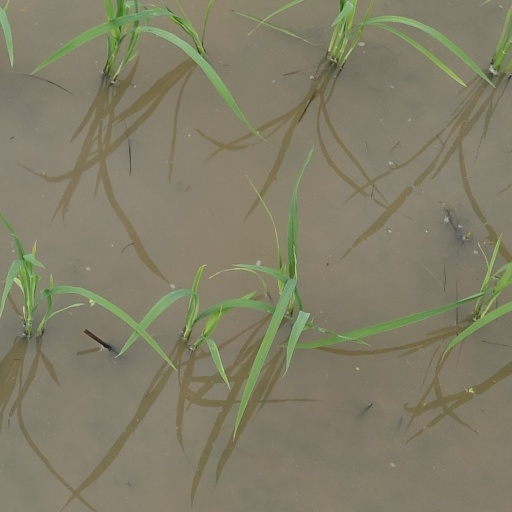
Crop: rice